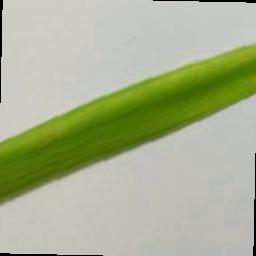
Label: Rice___Brown_Spot